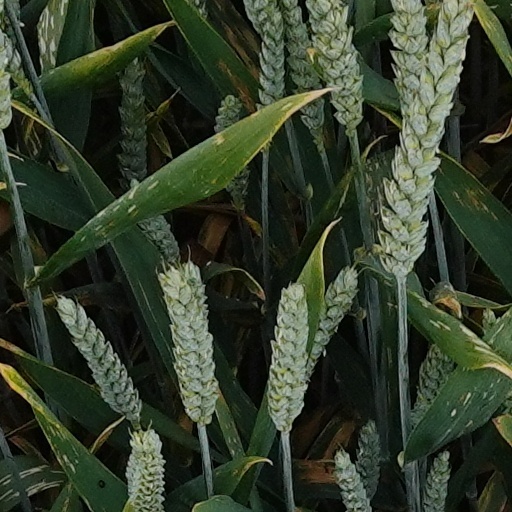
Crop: wheat